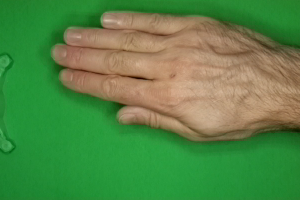
Label: paper